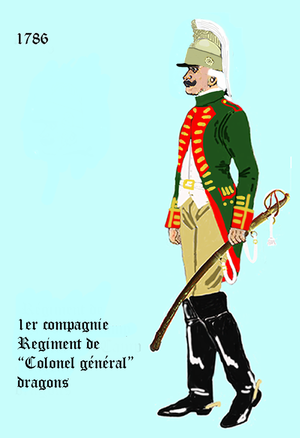
L' uniforme du Régiment Colonel général dragons - casque á la mode
Le régiment Colonel-Général dragons est un régiment de cavalerie français d'Ancien Régime créé en 1668 par dédoublement du régiment Royal dragons devenu sous la Révolution le 5ᵉ régiment de dragons.
Le 5ᵉ régiment de dragons, est une unité de cavalerie de l'armée française, créé sous la Révolution à partir du régiment Colonel-Général dragons, un régiment français d'Ancien Régime.